Hussainsagar Lake and Catchment Area Improvement Project

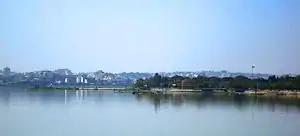
A panoramic view of the Hussain Sagar Lake

Hussain Sagar Lake was built in 1562 during the reign of the Qutb Shahi dynasty at Golkonda. It is an artificial lake built on a tributary of River Musi. The lake water was utilised for irrigation and drinking water needs from 1884 until 1930. The total catchment area of the lake is . Through four main feeder nullahs – "Picket Nalla, Kukatpally Nalla, Banjara Nalla and Balkapur Nalla" – water from the catchment area reaches the lake.